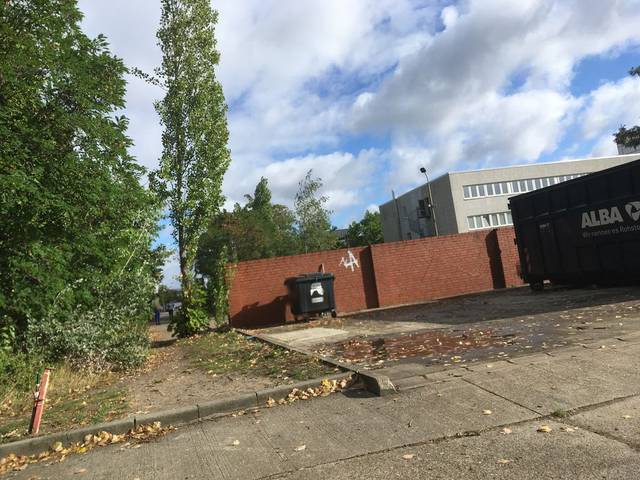
Region: Germany
Coordinates: 52.543, 13.519